Shark tooth

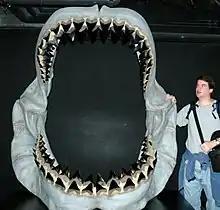
"Otodus megalodon" fossil shark jaw (reconstruction) (late Cenozoic) 2

A commonly referred to transition is the evolution of "Isurus hastalis", the extinct giant mako, into the great white shark, "Carcharodon carcharias". There exist teeth that are believed to represent the transition between the two species. These teeth, from "Carcharodon" sp. are characterised by the wider, flatter crowns of the extinct giant mako. However, they also exhibit partial, fading serrations, which are more pronounced near the root, and disappear towards the tip of the tooth – serrations being found in great whites but not extinct giant makos.